Grand Principality of Moscow

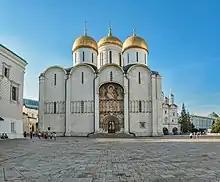
The Dormition Cathedral in the Moscow Kremlin

Dmitry became prince at the age of nine following his father's death. Metropolitan Alexius effectively became the ruler of Moscow, and he equated the interests of the Russian Church with those of the Moscow principality. The murder of Berdi Beg in 1359 led to great turmoil within the Golden Horde, with repeated coups. The warlord Mamai established his own "ulus", exercising his authority with khans that he controlled. Dmitry of Nizhny Novgorod-Suzdal renewed the claim to the grand princely title, but after a period of negotiations, the khan Murad recognized Dmitry of Moscow as grand prince in 1362. Alexius also approached Mamai's protégé Abdallāh and received his approval as well in order to strengthen Dmitry's claim. However, Murad withdrew his recognition in response and instead recognized Dmitry of Suzdal as grand prince. After the Muscovite army made a show of force, Dmitry of Suzdal abandoned his claim to the title and in 1364, he signed a treaty of friendship with Moscow. Two years later, he arranged for his daughter to marry Dmitry of Moscow.